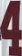
Number: 4